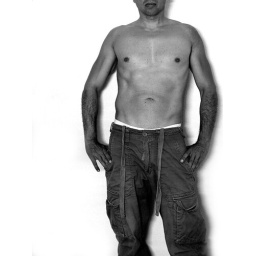
Man in black and white